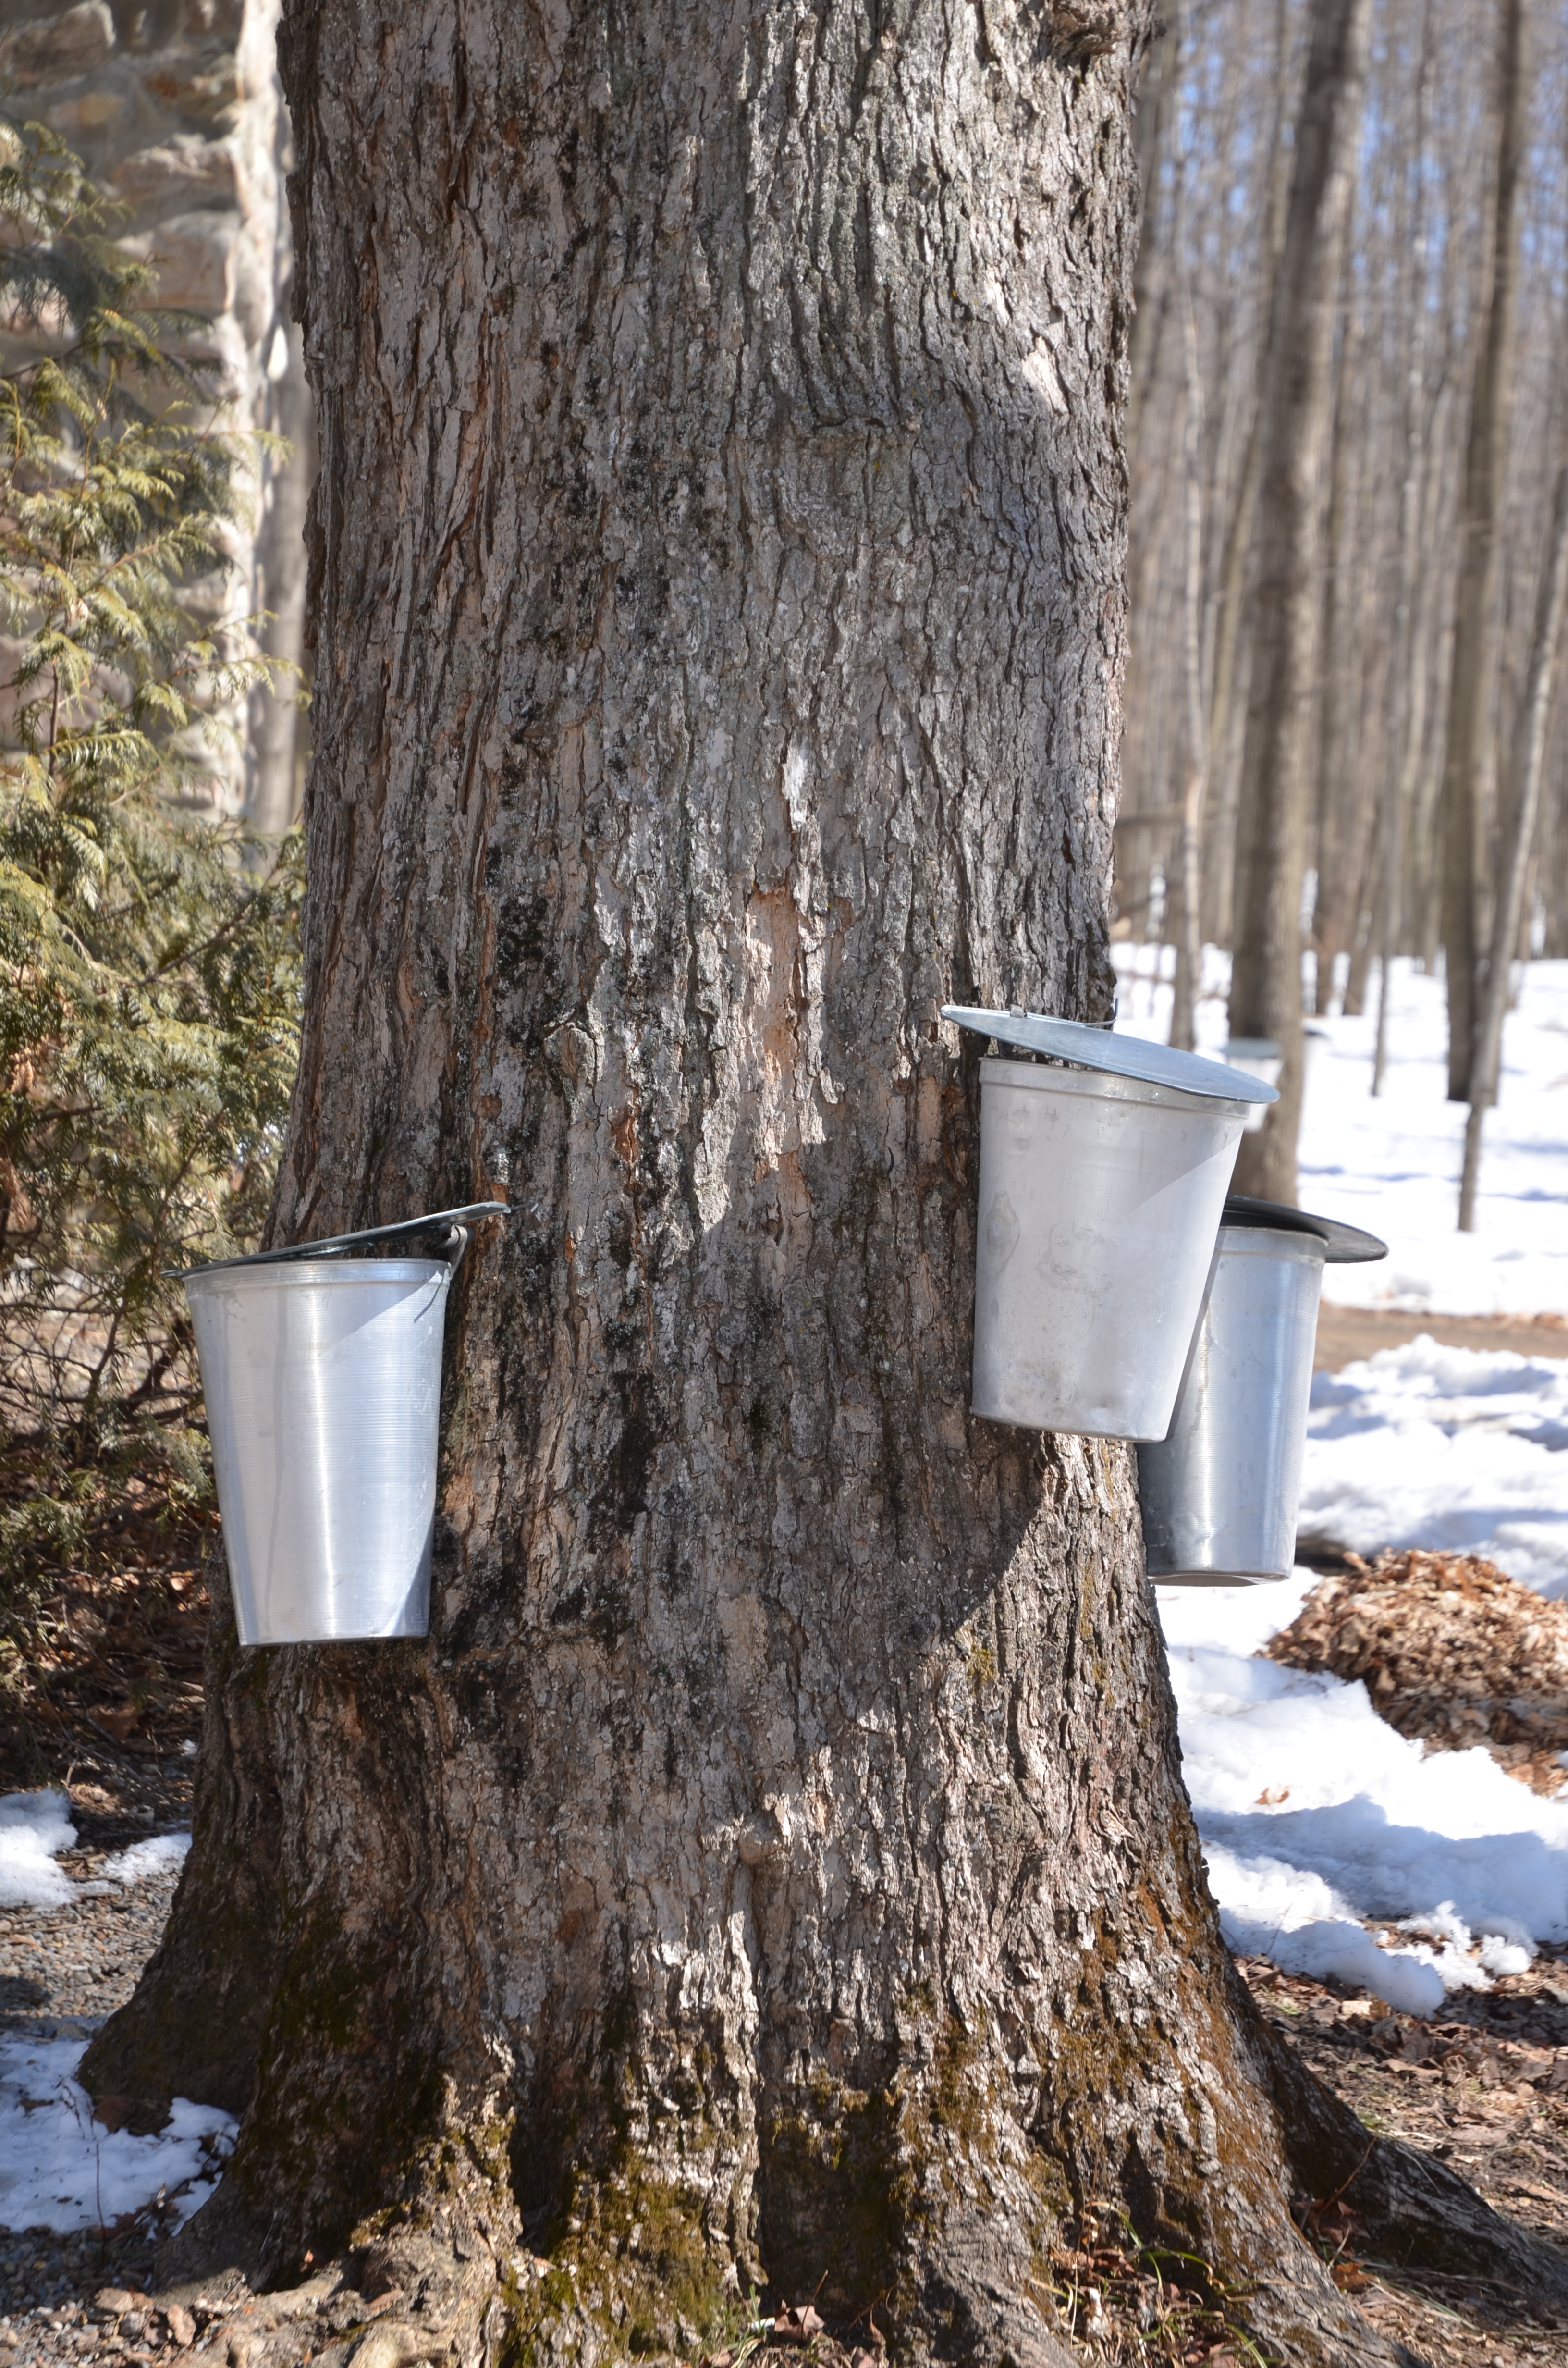
tree, nature, forest, branch, snow, winter, plant, wood, sweet, leaf, trunk, food, spring, autumn, soil, syrup, season, maple, maple tree, bucket, tap, sugar, canada, pail, woodland, tree stump, traditional, collect, sap, gather, maple syrup, tapping, sugaring, woody plant